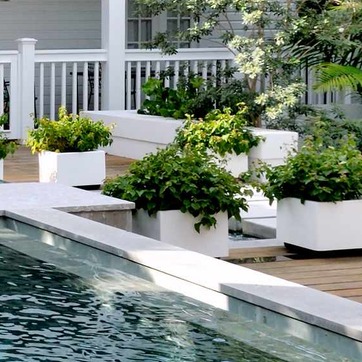
Material: foliage